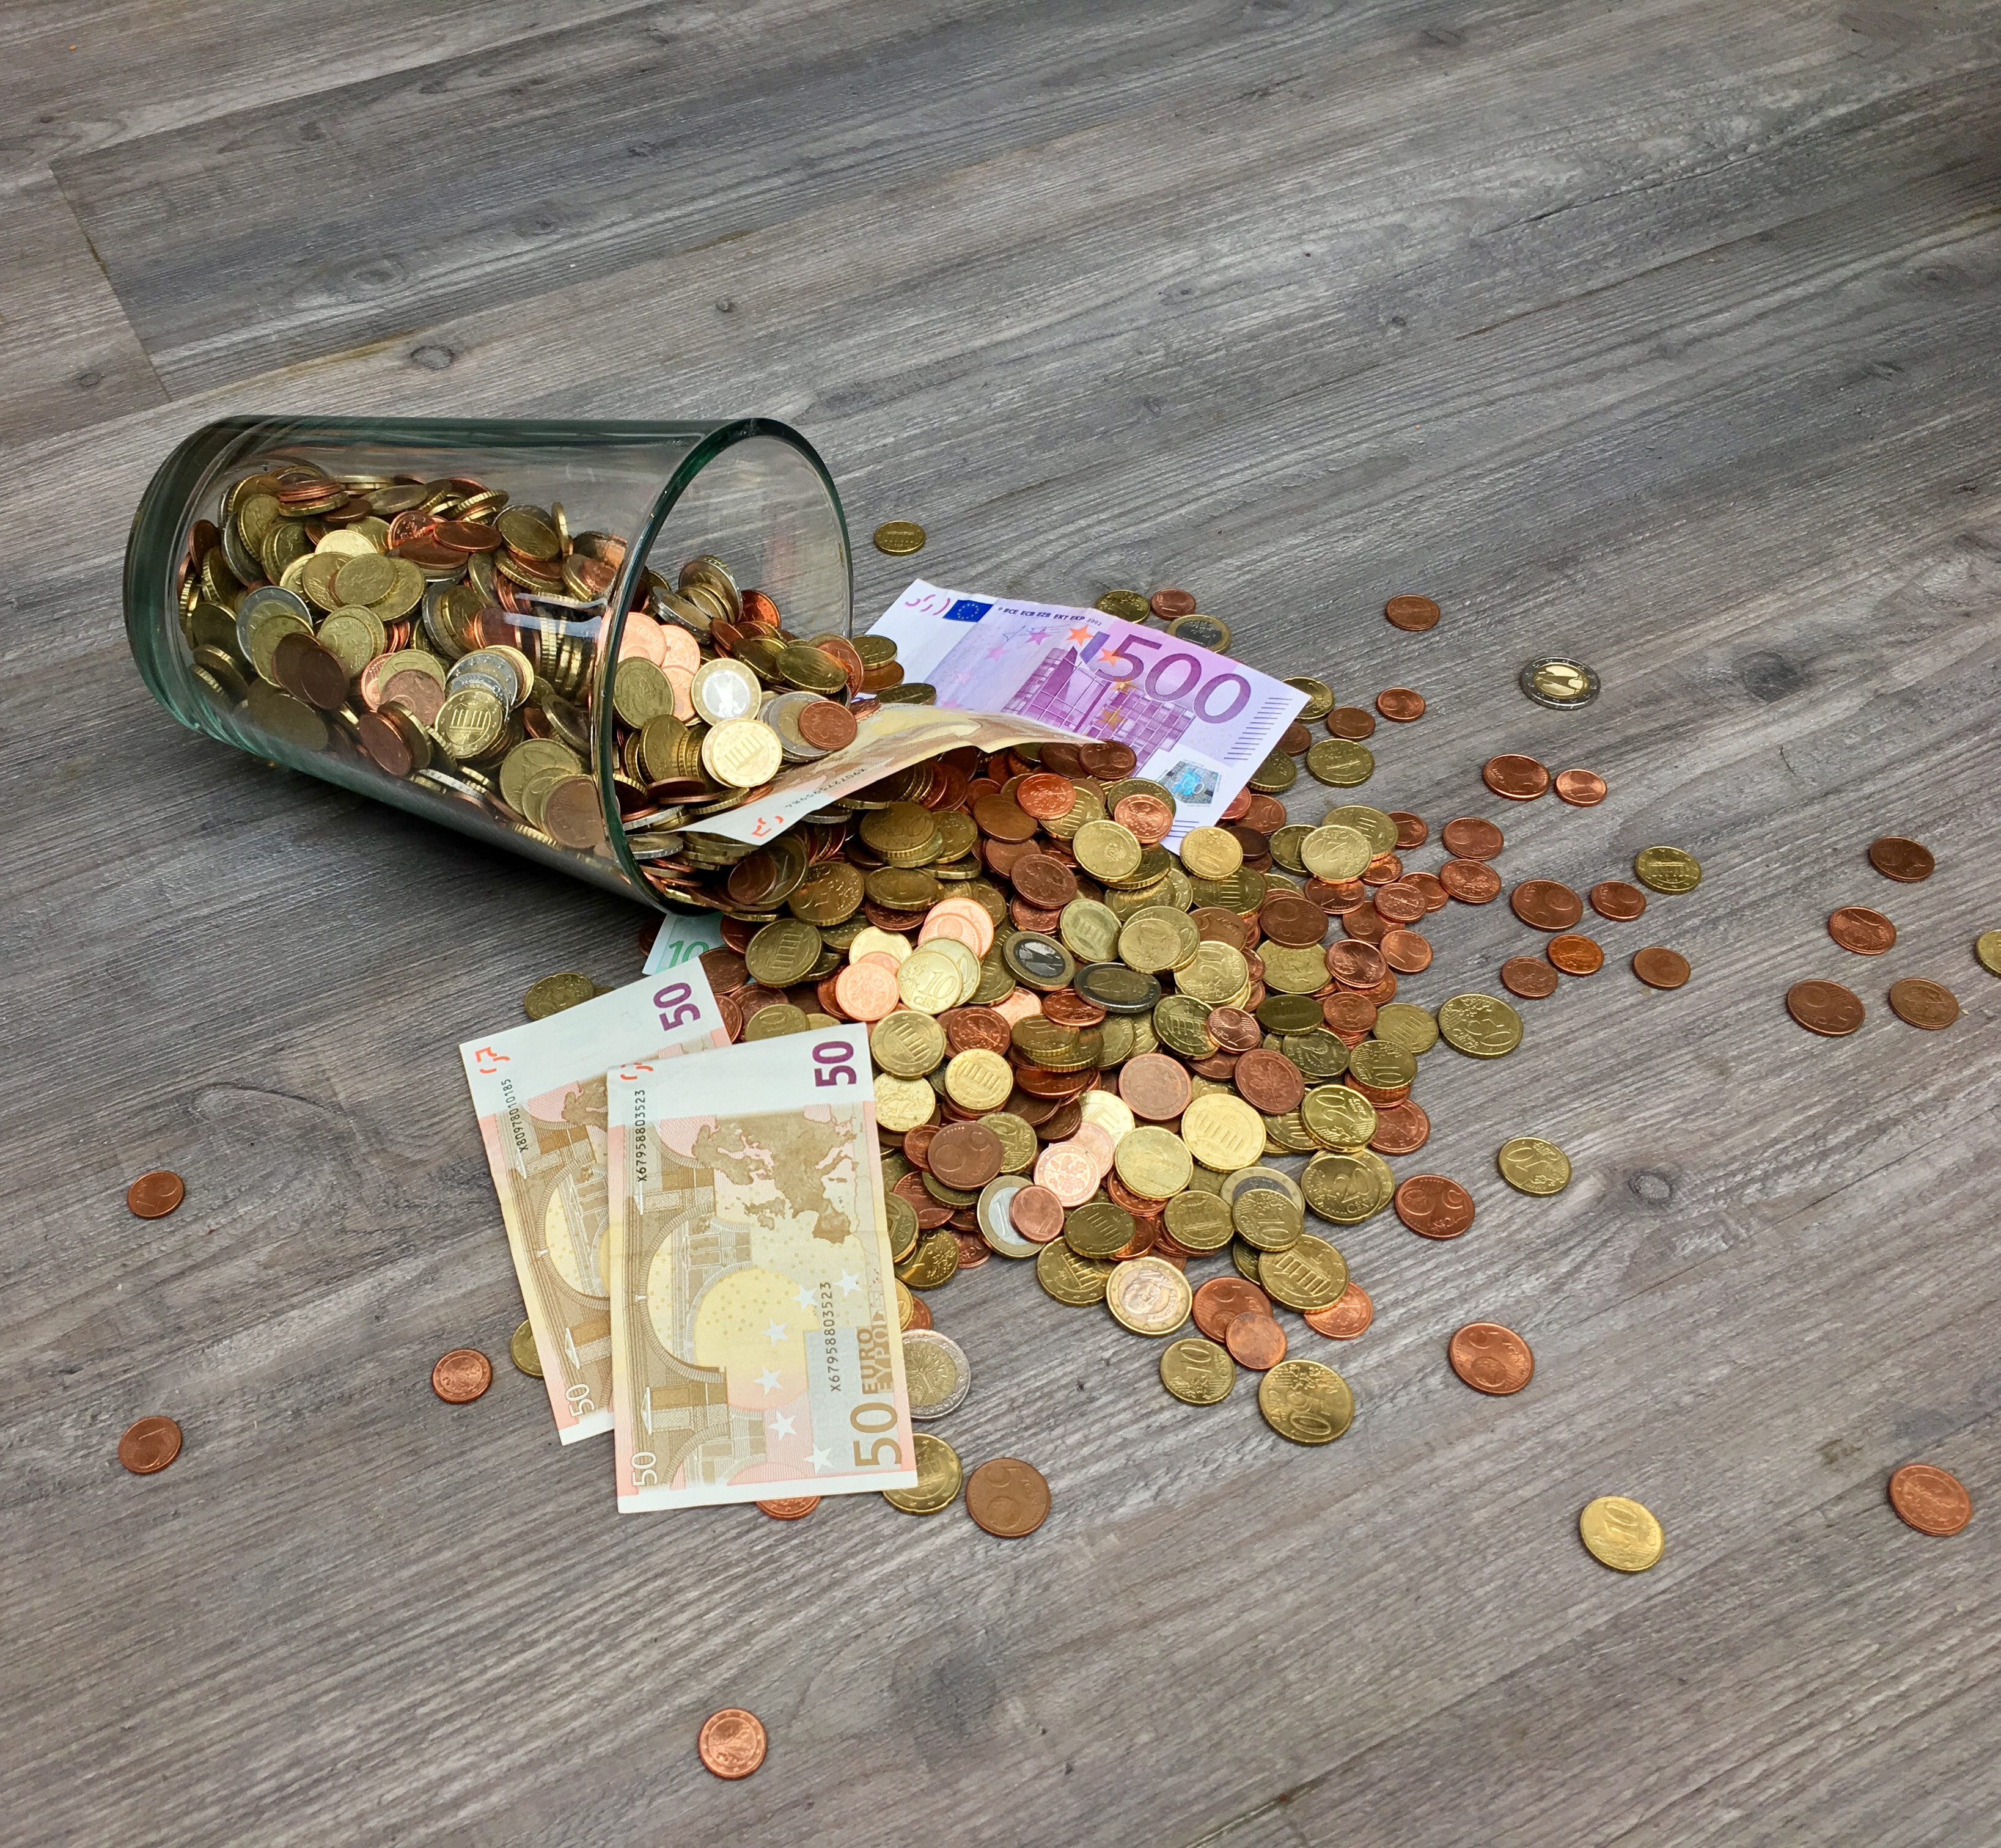
wood, leaf, flower, spring, money, yellow, cash, currency, euro, coin, bill, coins, cent, cash and cash equivalents, loose change, checkout, pay, money income, bills